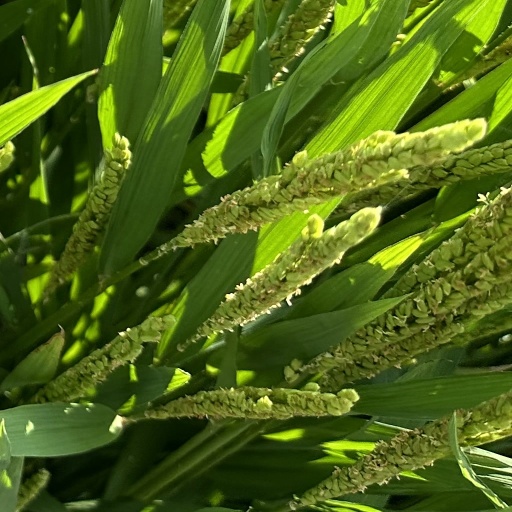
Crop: rice